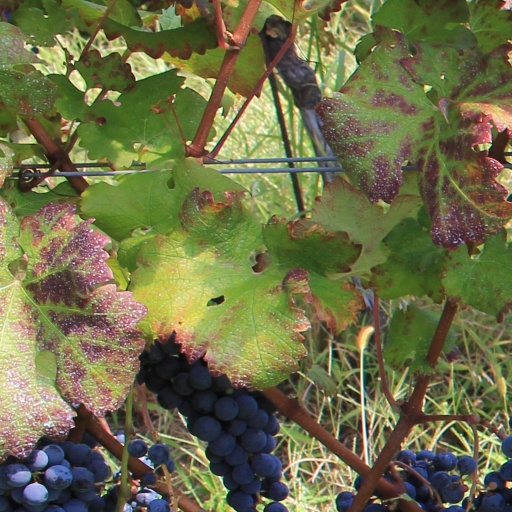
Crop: grape